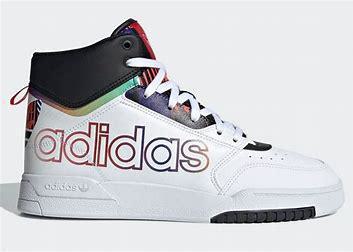
Brand: adidas
Model: Drop Step XL Skate